Penile ultrasonography

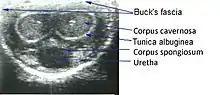
Figure 1: Normal penile anatomy, dorsal and cross-sectional view showing two hypoechoic images corresponding to the corpora cavernosa, with an echoic line that surrounds them and corresponds to the tunica albuginea.

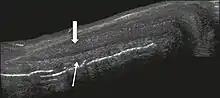
Figure 2: Longitudinal section of the penis under right lateral access. Note the cylindrical structure, corresponding to the corpus cavernosum (thick arrow), in the superior portion and the corpus spongiosum (thin arrow), adjacent to the corpus cavernosum, in the inferior portion.

The corpora cavernosa are homogeneous and relatively hypoechoic cylindrical structures lined with tunica albuginea, a thin membrane that has a thickness of approximately 2 mm when the penis is flaccid and 0.25 mm when it is erect. The corpus spongiosum, a ventral, medial body that is more echoic than the corpora cavernosa, is also covered by the tunica albuginea and contains the urethra. As can be seen in Figures 1 and 2, it is more dilated and prominent in its proximal segment, known as the bulb, and in its distal segment, constituting the glans. Buck's fascia is superficial to the tunica albuginea and covers all of the structures described.